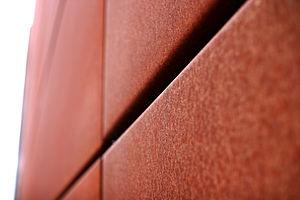
Acier Corten
L'acier Corten est un acier auto-patiné à corrosion superficielle provoquée, aussi appelé acier intempérique au Québec. Il est utilisé pour son aspect et sa résistance aux conditions atmosphériques, dans l'architecture, le paysagisme, la construction et l'art, principalement en sculpture d'extérieur. L'oxydation de l'acier Corten se réalise naturellement en six mois puis se stabilise dans le temps, mais certains professionnels utilisent de l'accélérateur de rouille pour parvenir à rouiller la surface en moins d'une heure.